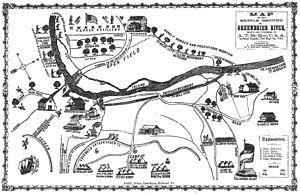
La bataille de Greenbrier River, appelée aussi bataille du camp Bartow, s'est déroulée le 3 octobre 1861 dans le comté de Pocahontas, en Virginie et fait partie des opérations de la campagne de Virginie-Occidentale pendant la guerre de Sécession.